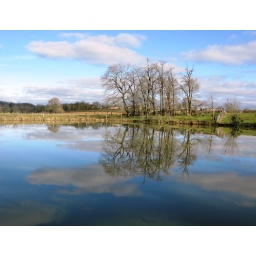
the lake across the field in front of our house